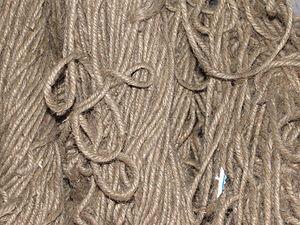
La fibre de jute, aussi appelé le jute, est obtenue de l'écorce du jute et est principalement produite en Inde et au Bangladesh. Elle est longue, douce et brillante et est entre autres utilisée pour faire des sacs en toile de jute ou encore comme géotextile.
Il existe deux plantes herbacées du genre Corchorus :